Jean de Monchy

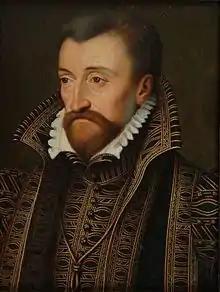
Antoine de Bourbon, duc de Vendôme the governor of Picardie

Boulogne in Picardie had fallen into the hands of the English during the reign of François I. A campaign was conducted for its reconquest during 1549. The English surrendered the city to the French in April 1550 in exchange for a sum of 400,000 "livres". That year Sénarpont was established as the governor of Boulogne at the king's request. He would hold this charge for the next nine years.